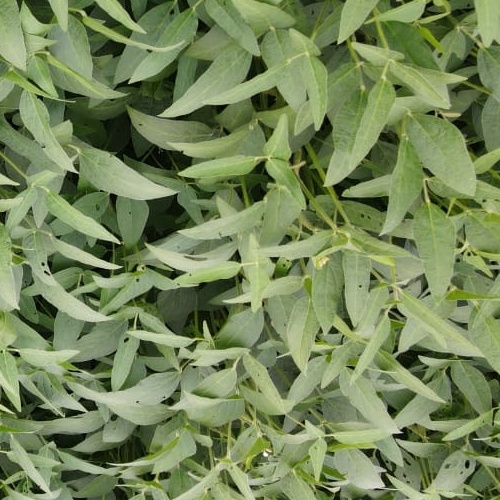
Label: Diabrotica_speciosa